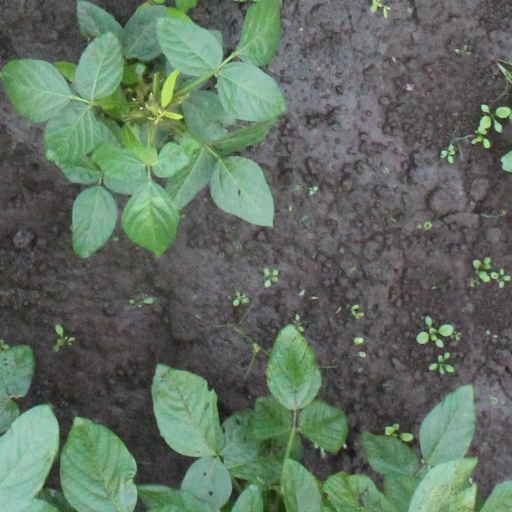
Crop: soybean